Jury nullification

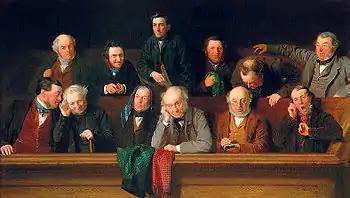
A 19th-century jury

In the past, it was feared that a single judge or panel of government officials might be unduly influenced to follow established legal practice, even when that practice had drifted from its origins. In most modern Western legal systems, judges often instruct juries to act only as "finders of fact", whose role it is to determine the veracity of the evidence presented, the weight accorded to the evidence, to apply that evidence to the law as explained by the judge, and to reach a verdict; but not to question the law itself. Similarly, juries are routinely cautioned by courts and some attorneys not to allow sympathy for a party or other affected persons to compromise the fair and dispassionate evaluation of evidence. These instructions are criticized by advocates of jury nullification. Some commonly cited historical examples of jury nullification involve jurors refusing to convict persons accused of violating the Fugitive Slave Act by assisting runaway slaves or being fugitive slaves themselves, and refusal of American colonial juries to convict a defendant under English law.